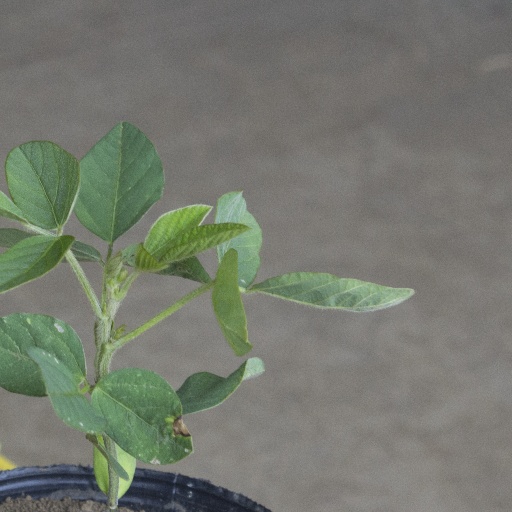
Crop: soybean